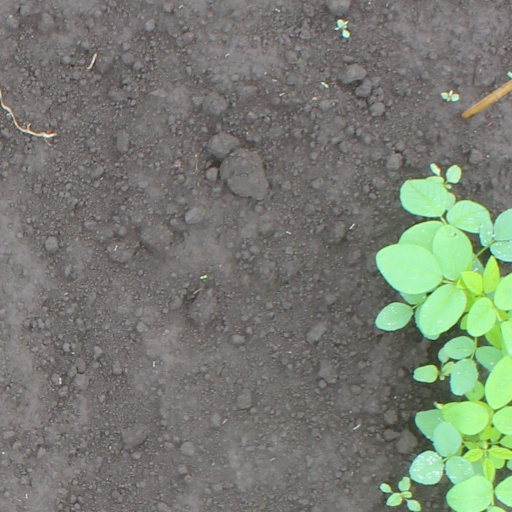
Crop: soybean